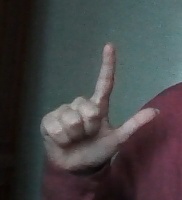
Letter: laam